Dobřejovice

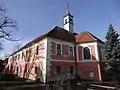
Dobřejovice Castle

The main landmark of Dobřejovice is the Dobřejovice Castle. Originally a medieval fortress, it was rebuilt into the castle at the end of the 17th century, then it was rebuilt into its present Baroque form in the 18th century. Part of the castle is the Chapel of the Holy Trinity. Today the castle is privately owned and inaccessible.